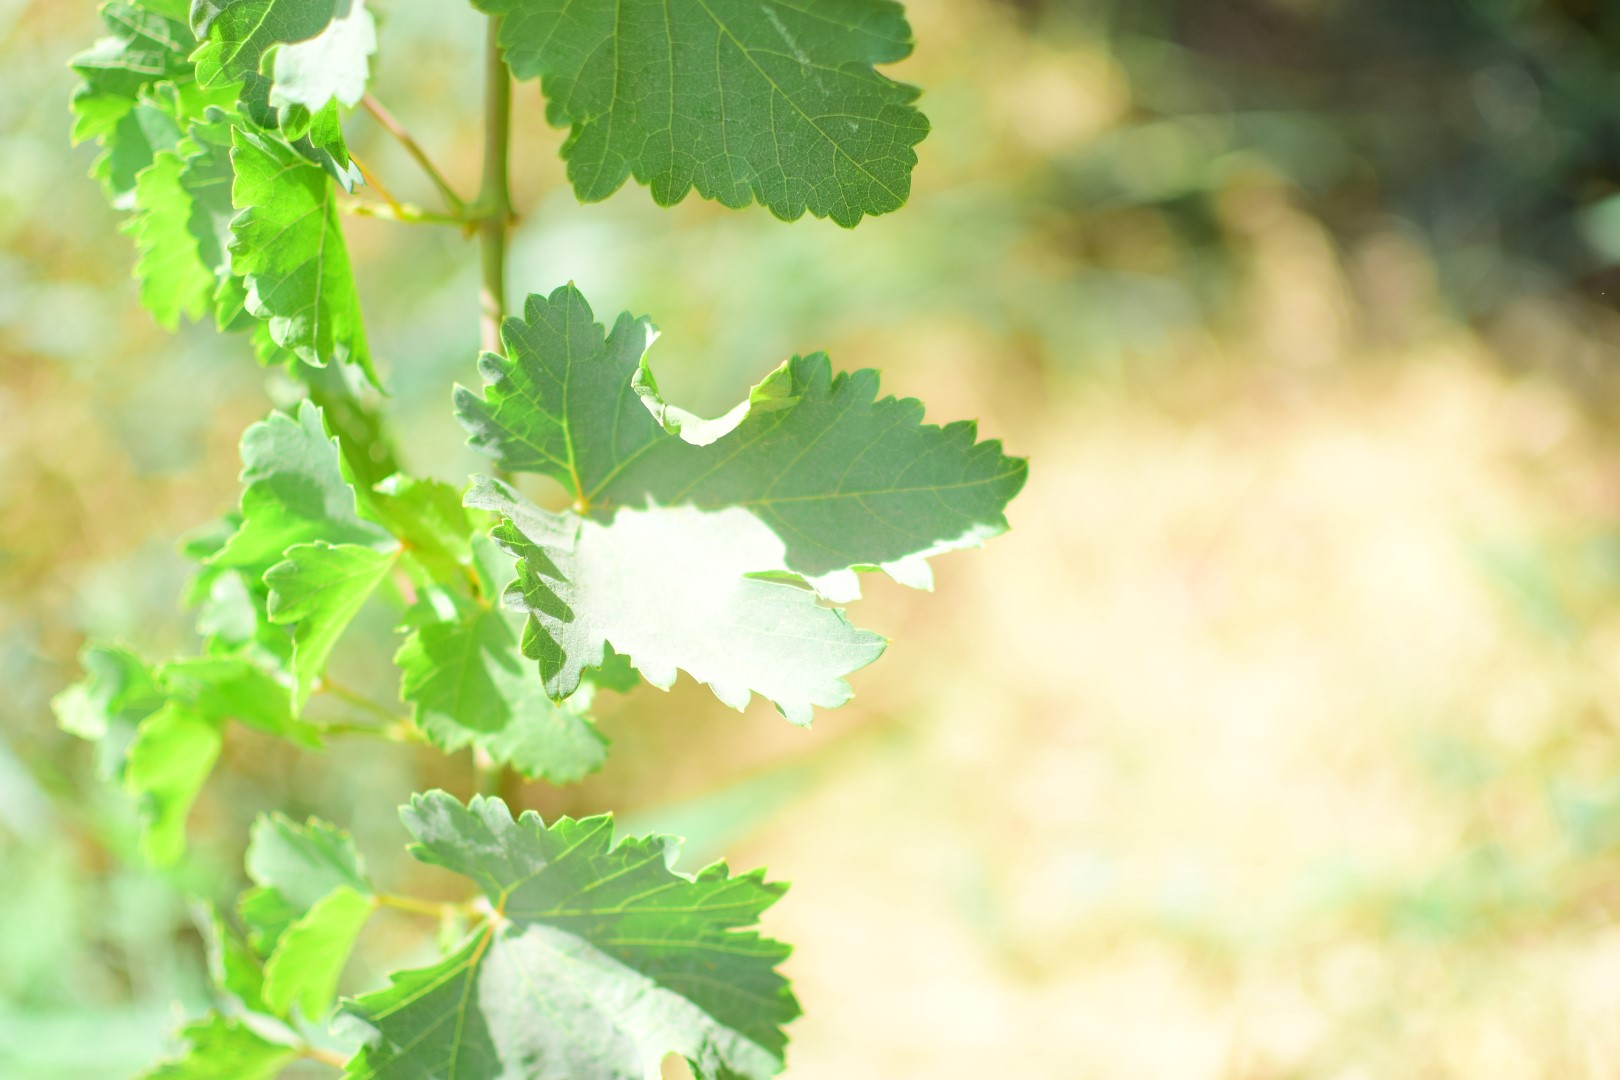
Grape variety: Frinsi